Myanmar conflict

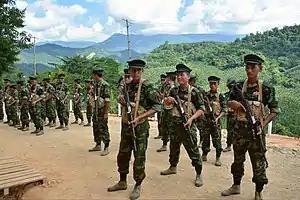
Cadets of the Kachin Independence Army (KIA) preparing for military drills at the group's headquarters in Laiza

The government introduced a new constitution in 2008 and instigated a period of political reforms from 2011 to 2015, with thousands of political prisoners being released, including Aung San Suu Kyi. The 2008 constitution created five self-administered zones and one self-administered division for six ethnic minority groups. In November 2014, the NLD attempted to make amendments to the constitution, in response to a clause that made Aung San Suu Kyi ineligible to become President of Myanmar if her party won an election. These amendments however, were rejected.